Wayne Walker (songwriter)

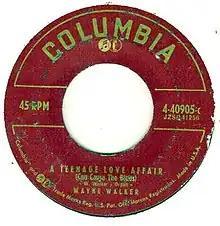
A Teenage Love Affair

Walker began his music career, influenced by his association with Webb Pierce and Tillman Franks. His first hit, "I've Got a New Heartache," was a country hit for Ray Price in 1956, later revived by Ricky Skaggs in 1986. His songwriting resulted in top 10 country singles in the 1950s and 1960s. "All the Time," written by him, topped the charts in 1967 in Jack Greene's rendition, receiving "Billboard"'s Country Song of the Year award.